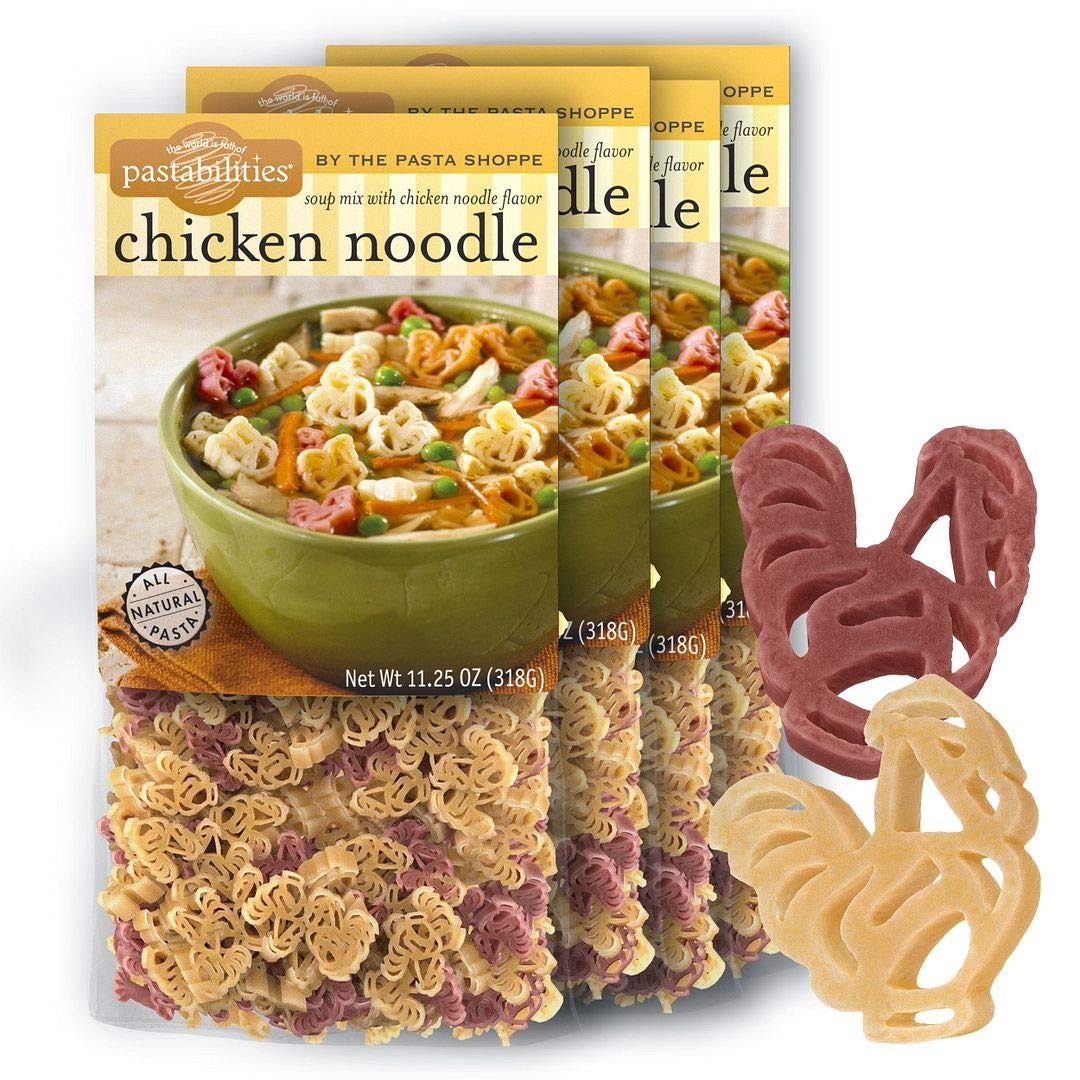
Item Name: Pastabilities Fun Shaped Pasta for Kids - Chicken Shaped with Chicken Soup Mix - Animal Theme, Non-GMO Natural Wheat Pasta, All-Natural, Kosher Certified, Made in the USA, (4 Pack, 11.25 Oz)
Bullet Point 1: FUN NOODLE SOUPS KIDS LOVE TO EAT chicken noodle soup with chicken shaped pasta and yummy chicken soup seasoning mix, easy to make in 15 minutes
Bullet Point 2: HIGHEST QUALITY INGREDIENTS our pasta for kids is made with 100% durum wheat and vegetable powders with pieces that are the perfect bite size
Bullet Point 3: MADE THE OLD-WORLD ITALIAN WAY using bronze dies and slow drying, creating a porous texture and more delicious taste
Bullet Point 4: ALL NATURAL our naturally vegan fun pasta noodles are Non-GMO and Made in the USA
Bullet Point 5: FUN PASTA SHAPES FOR EVERYONE from animal shaped pasta, sports, holidays, and more, our shapes are perfect for any occasion and craft projects too
Product Description: Pastabilities Fun Shaped Pasta for Kids - Chicken Shaped with Chicken Soup Mix - Animal Theme, Non-GMO Natural Wheat Pasta, All-Natural, Kosher Certified, Made in the USA, (4 Pack, 11.25 Oz)
Value: 4.0
Unit: Count

Price: 21.99